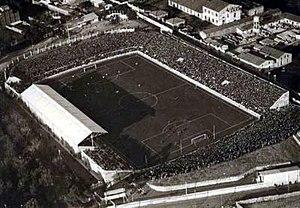
Le Football Club de Barcelone, en catalan Futbol Club Barcelona, est un club omnisports, le principal de la ville de Barcelone. Il est connu aussi sous le nom de Barça, diminutif de « Barcelona ».